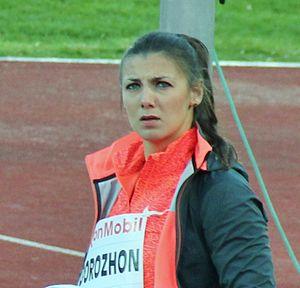
Marharyta Dorozhon est une athlète israélienne, spécialiste du lancer du javelot.